Cold Newton

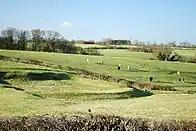

The second part of the hamlet's name means 'farm/settlement which is new'. 'Cold' was later added due to the cold winds from the hamlet's exposed position.